DECUS

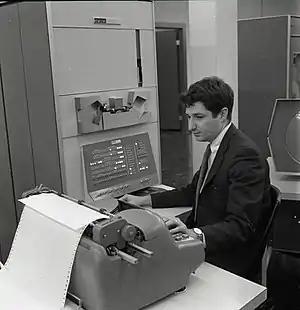
Edward Fredkin, founder of DECUS, pictured on a PDP-1 in 1960

DECUS was the Digital Equipment Computer Users' Society, a users' group for Digital Equipment Corporation (DEC) computers. Members included companies and organizations who purchased DEC equipment; many members were application programmers who wrote code for DEC machines or system programmers who managed DEC systems. DECUS was founded in March 1961 by Edward Fredkin.